Yang Rong (businessman)

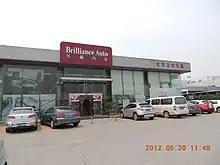
Brilliance Auto dealership in Beijing, China

Yang was the founding chairman of the Chinese auto manufacturer Brilliance Auto, and was involved with the company from the 1990s through 2002. Brilliance rose under him to become China’s largest automaker.